Like It Like That (album)

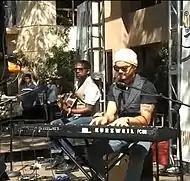
Guy Sebastian performing with David Ryan Harris at SXSW, in Austin, Texas March 2009

In late 2008 Sebastian again travelled to the US to record some of the tracks with members of John Mayer's band. Mayer was invited to the recording sessions to put a guitar solo on one track, but stayed to contribute guitar and backing vocals on four songs. One of these songs was not included on the album. The three which are on the album are "All to Myself", "Failed to Mention" and "Never Be You". The album's second single "Art of Love" is a ballad co-written by Sebastian and Adam Rielly. It was written as a duet, but Sebastian was unable to find a singer in Australia to record it with. He had also submitted the track to Jordin Sparks, and shortly before the album was due to be released Sparks agreed to sing on the track. Sebastian flew to Los Angeles to record her vocals and later returned to film the video with her. The final track on the album, "Perfection", was written by Sebastian as a tribute to his wife Jules, and was sung by him at their wedding. He was not going to release it originally, but was persuaded by friends and family to add it to the album.